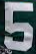
Number: 5